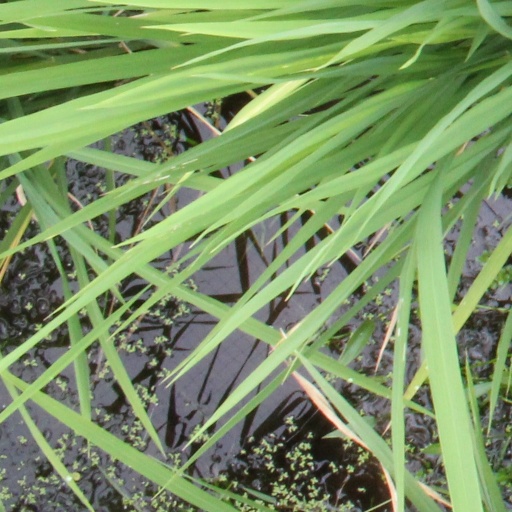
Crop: rice